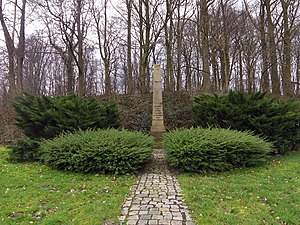
Søgårdlejren / Omdannelse til militærlejr
Obelisken ved Søgård
Til minde om danske soldaters heltemodige kamp den 9. april 1940
Ikke at forveksle med Søgård.